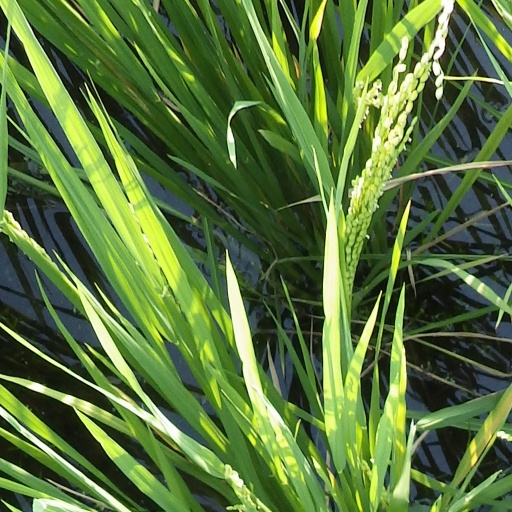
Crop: rice